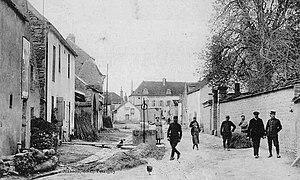
Rue centrale vers 1900
Perrigny-lès-Dijon est une commune française appartenant à Dijon Métropole située dans le département de la Côte-d'Or en région Bourgogne-Franche-Comté. Ses habitants sont les Patriniennes et les Patriniens.